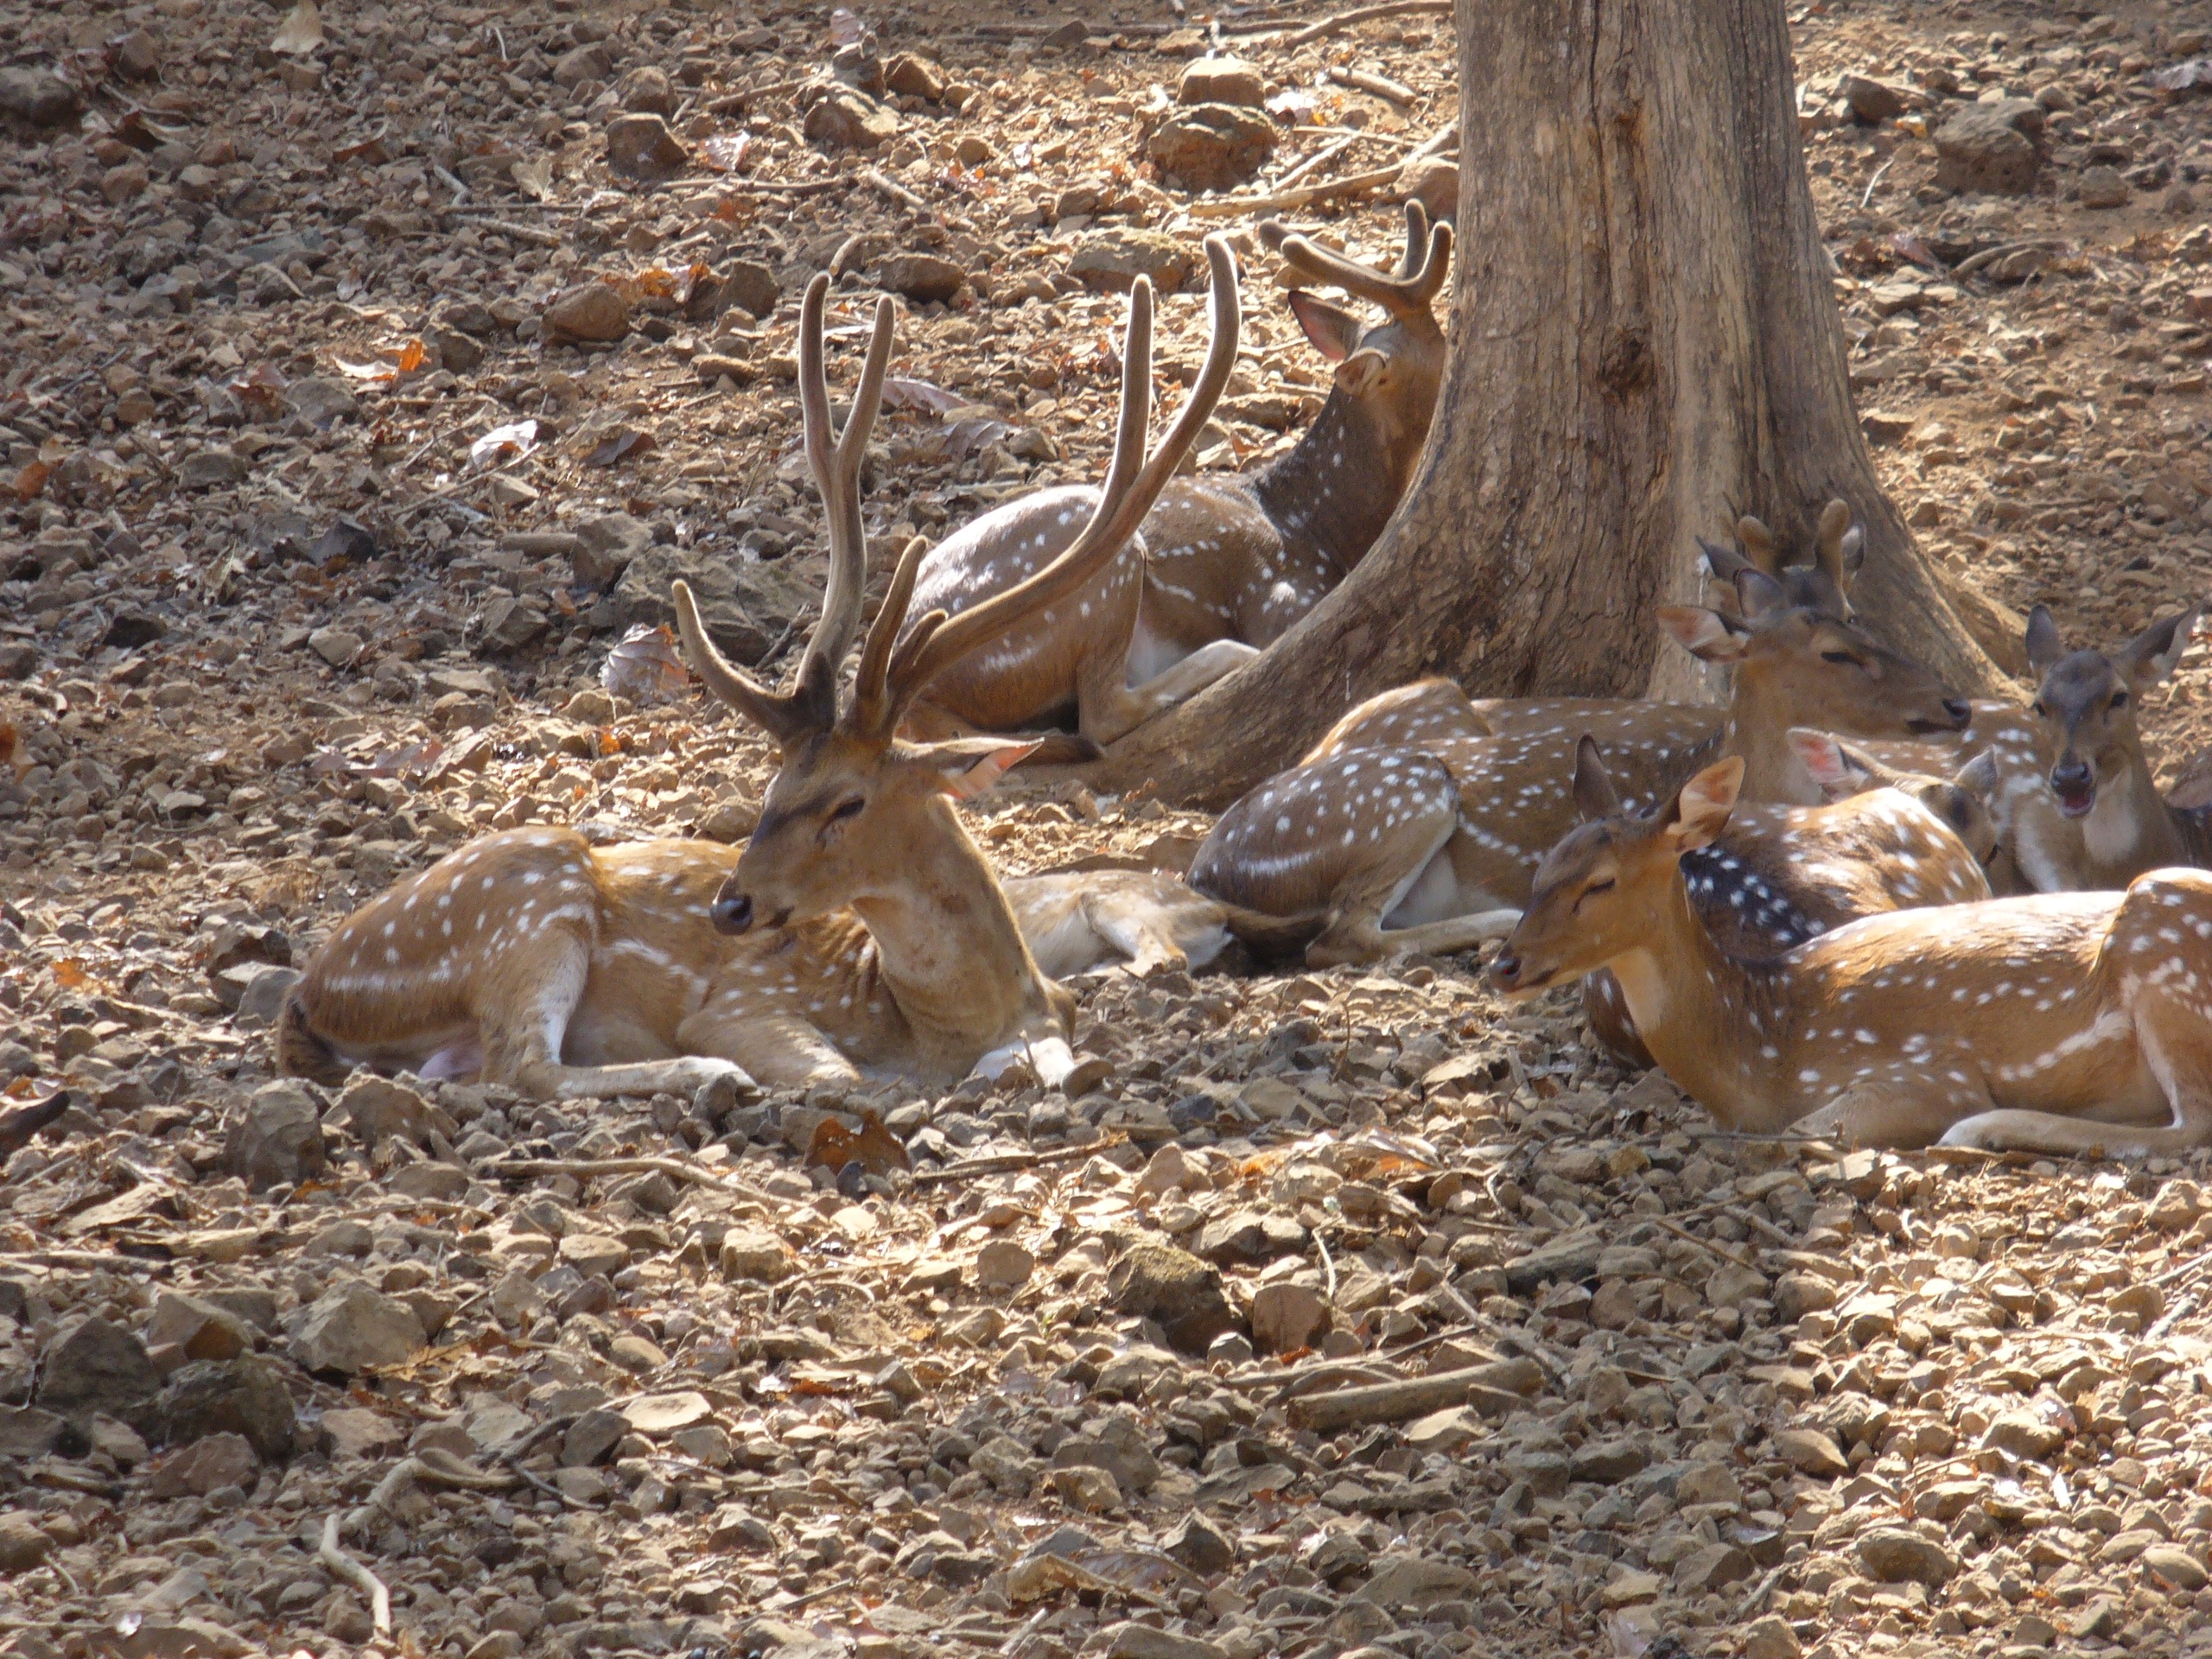
nature, wilderness, animal, wildlife, wild, environment, deer, stag, mammal, fauna, outdoors, zoology, impala, species, white tailed deer